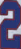
Number: 2